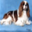
Label: dog